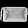
Label: Bag